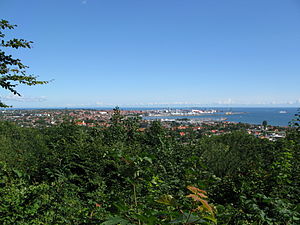
Pikkerbakken
Udsigt fra Pikkerbakken ud over Frederikshavn.
Pikkerbakken, udsigtspunkt i Frederikshavn (Danmark)
Pikkerbakken er en bakke der ligger nær Frederikshavn. Den er en del af en ca. 3 km lang kystskrænt ved Jyllands østkyst, der er dannet af Yoldia- og Litorinahavet i istiden. Pikkerbakken rejser sig 71 meter over havet og flader ud umiddelbart syd for Haldbjerg. På Pikkerbakken står Kongestenen, hvor kongerne Frederik 8. og Frederik 9. har deres signatur stående.